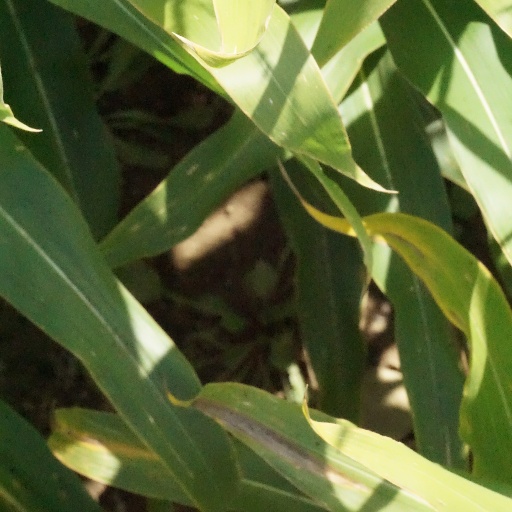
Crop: maize; corn